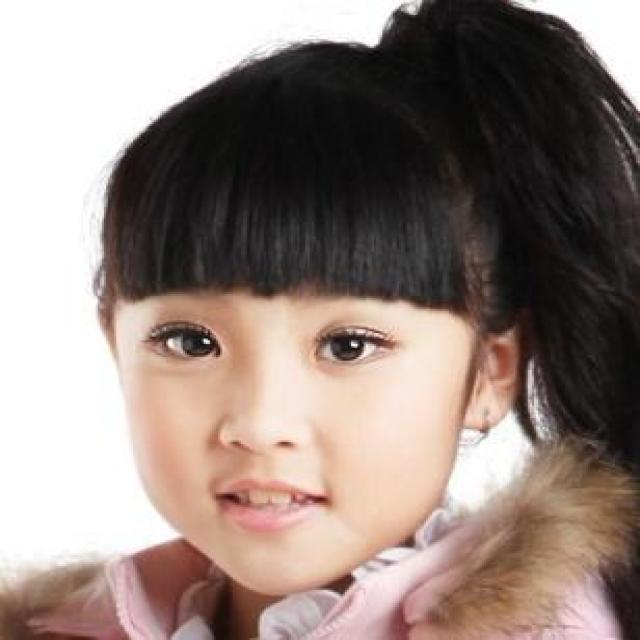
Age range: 13-20